Ciompi Revolt

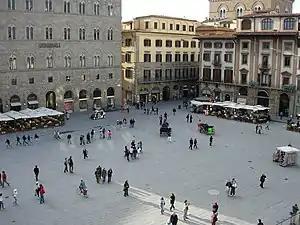

The 21 guilds, however, did not include the whole of Florence's working population and many people were excluded from the system, thus limiting their protection from exploitation and ability to be involved in city politics. Few of those in the textile industry, including the Ciompi wool workers, were eligible for guild membership, with around only 200 of the approximately 14,000 people in wool manufacture qualifying, and the remainder named the Sotto posti who were designated ineligible for entry to the guild system or for creating a guild for their own benefit. The exclusion of the Ciompi from this system reinforced unequal power relations within the city, reducing the rights and protections available for these workers unlike those assigned to members in other guilds. It was a highly unequal society allowing Florence's wool trade to thrive and set the stage for the revolt.